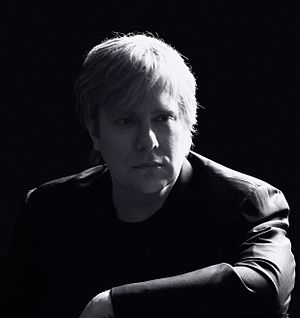
Jeremy Soule
Jeremy Soule i december 2010.
Jeremy Soule er en amerikansk komponist, som har skrevet soundtrack til flere film, tv-serier og computerspil.